Uterine fibroid

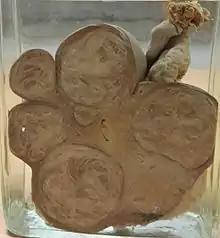
Multiple uterine leiomyoma

Growth and location are the main factors that determine if a fibroid leads to symptoms and problems. A small lesion can be symptomatic if located within the uterine cavity while a large lesion on the outside of the uterus may go unnoticed. Different locations are classified as follows: